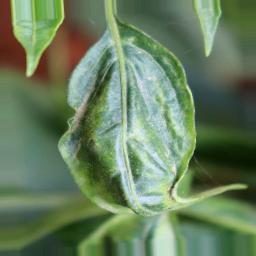
Label: mites_and_trips